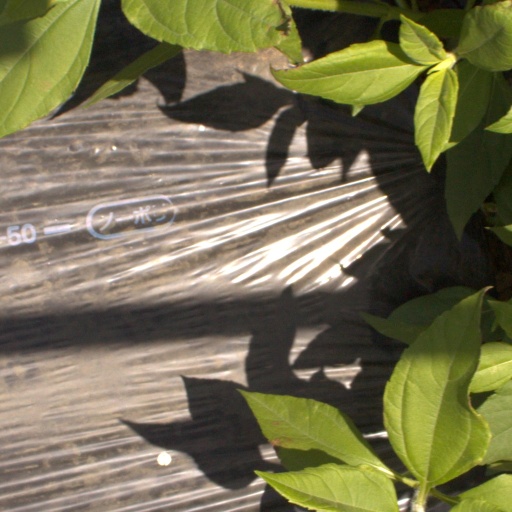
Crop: Jerusalem artichoke